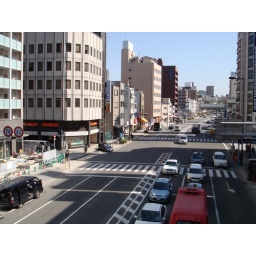
Or a bridge at least. The main street. You can't see the shops by the sidewalk since it's under a roof.